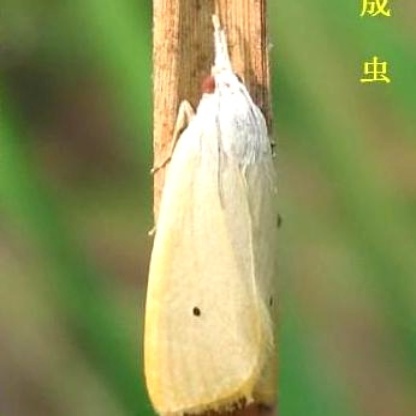
Nhãn: Sâu đục thân (Rice yellow stem borer)